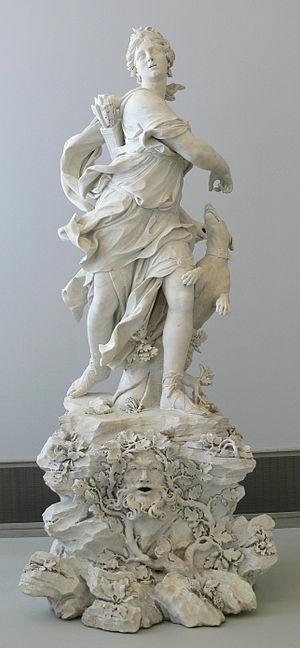
Bernardino Cametti est un sculpteur italien du baroque tardif.